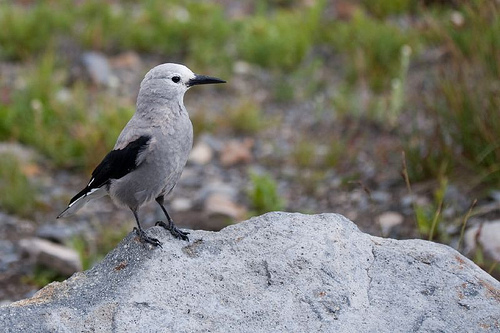
this bird has a grey belly and breast with a black wing and a pointy black beaka small bird with a long, black pointed beak, black feathers with white wing bars, with grey and speckled white feathers covering the rest of its body.
this bird is nearly all gray with black wings and bill.
a small bird with gray feathers and a long narrow black bill.
the majority of this bird's body is grey with the exception of the eye, long pointed bill, wings, feet and legs, which are black.
a small bird that is predominantly grey in color, that has black coverts, a white rump, and black, white and grey inner and outer retrices.
this bird has a white crown as well as a long black bill
this bird has black wings and a thick neck with a black beak.
this bird is grey with black and has a long, pointy beak.
this bird has a salty white and grey breast and a pointy black bill
Species: Clark Nutcracker